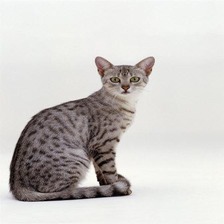
Species: cat
Breed: Egyptian Mau